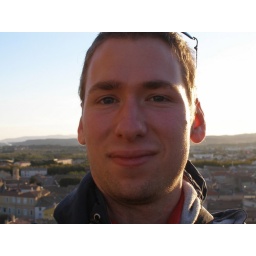
This one was taken by a nice, homely boy named Ari, on top of the archbishops tower in Narbonner.